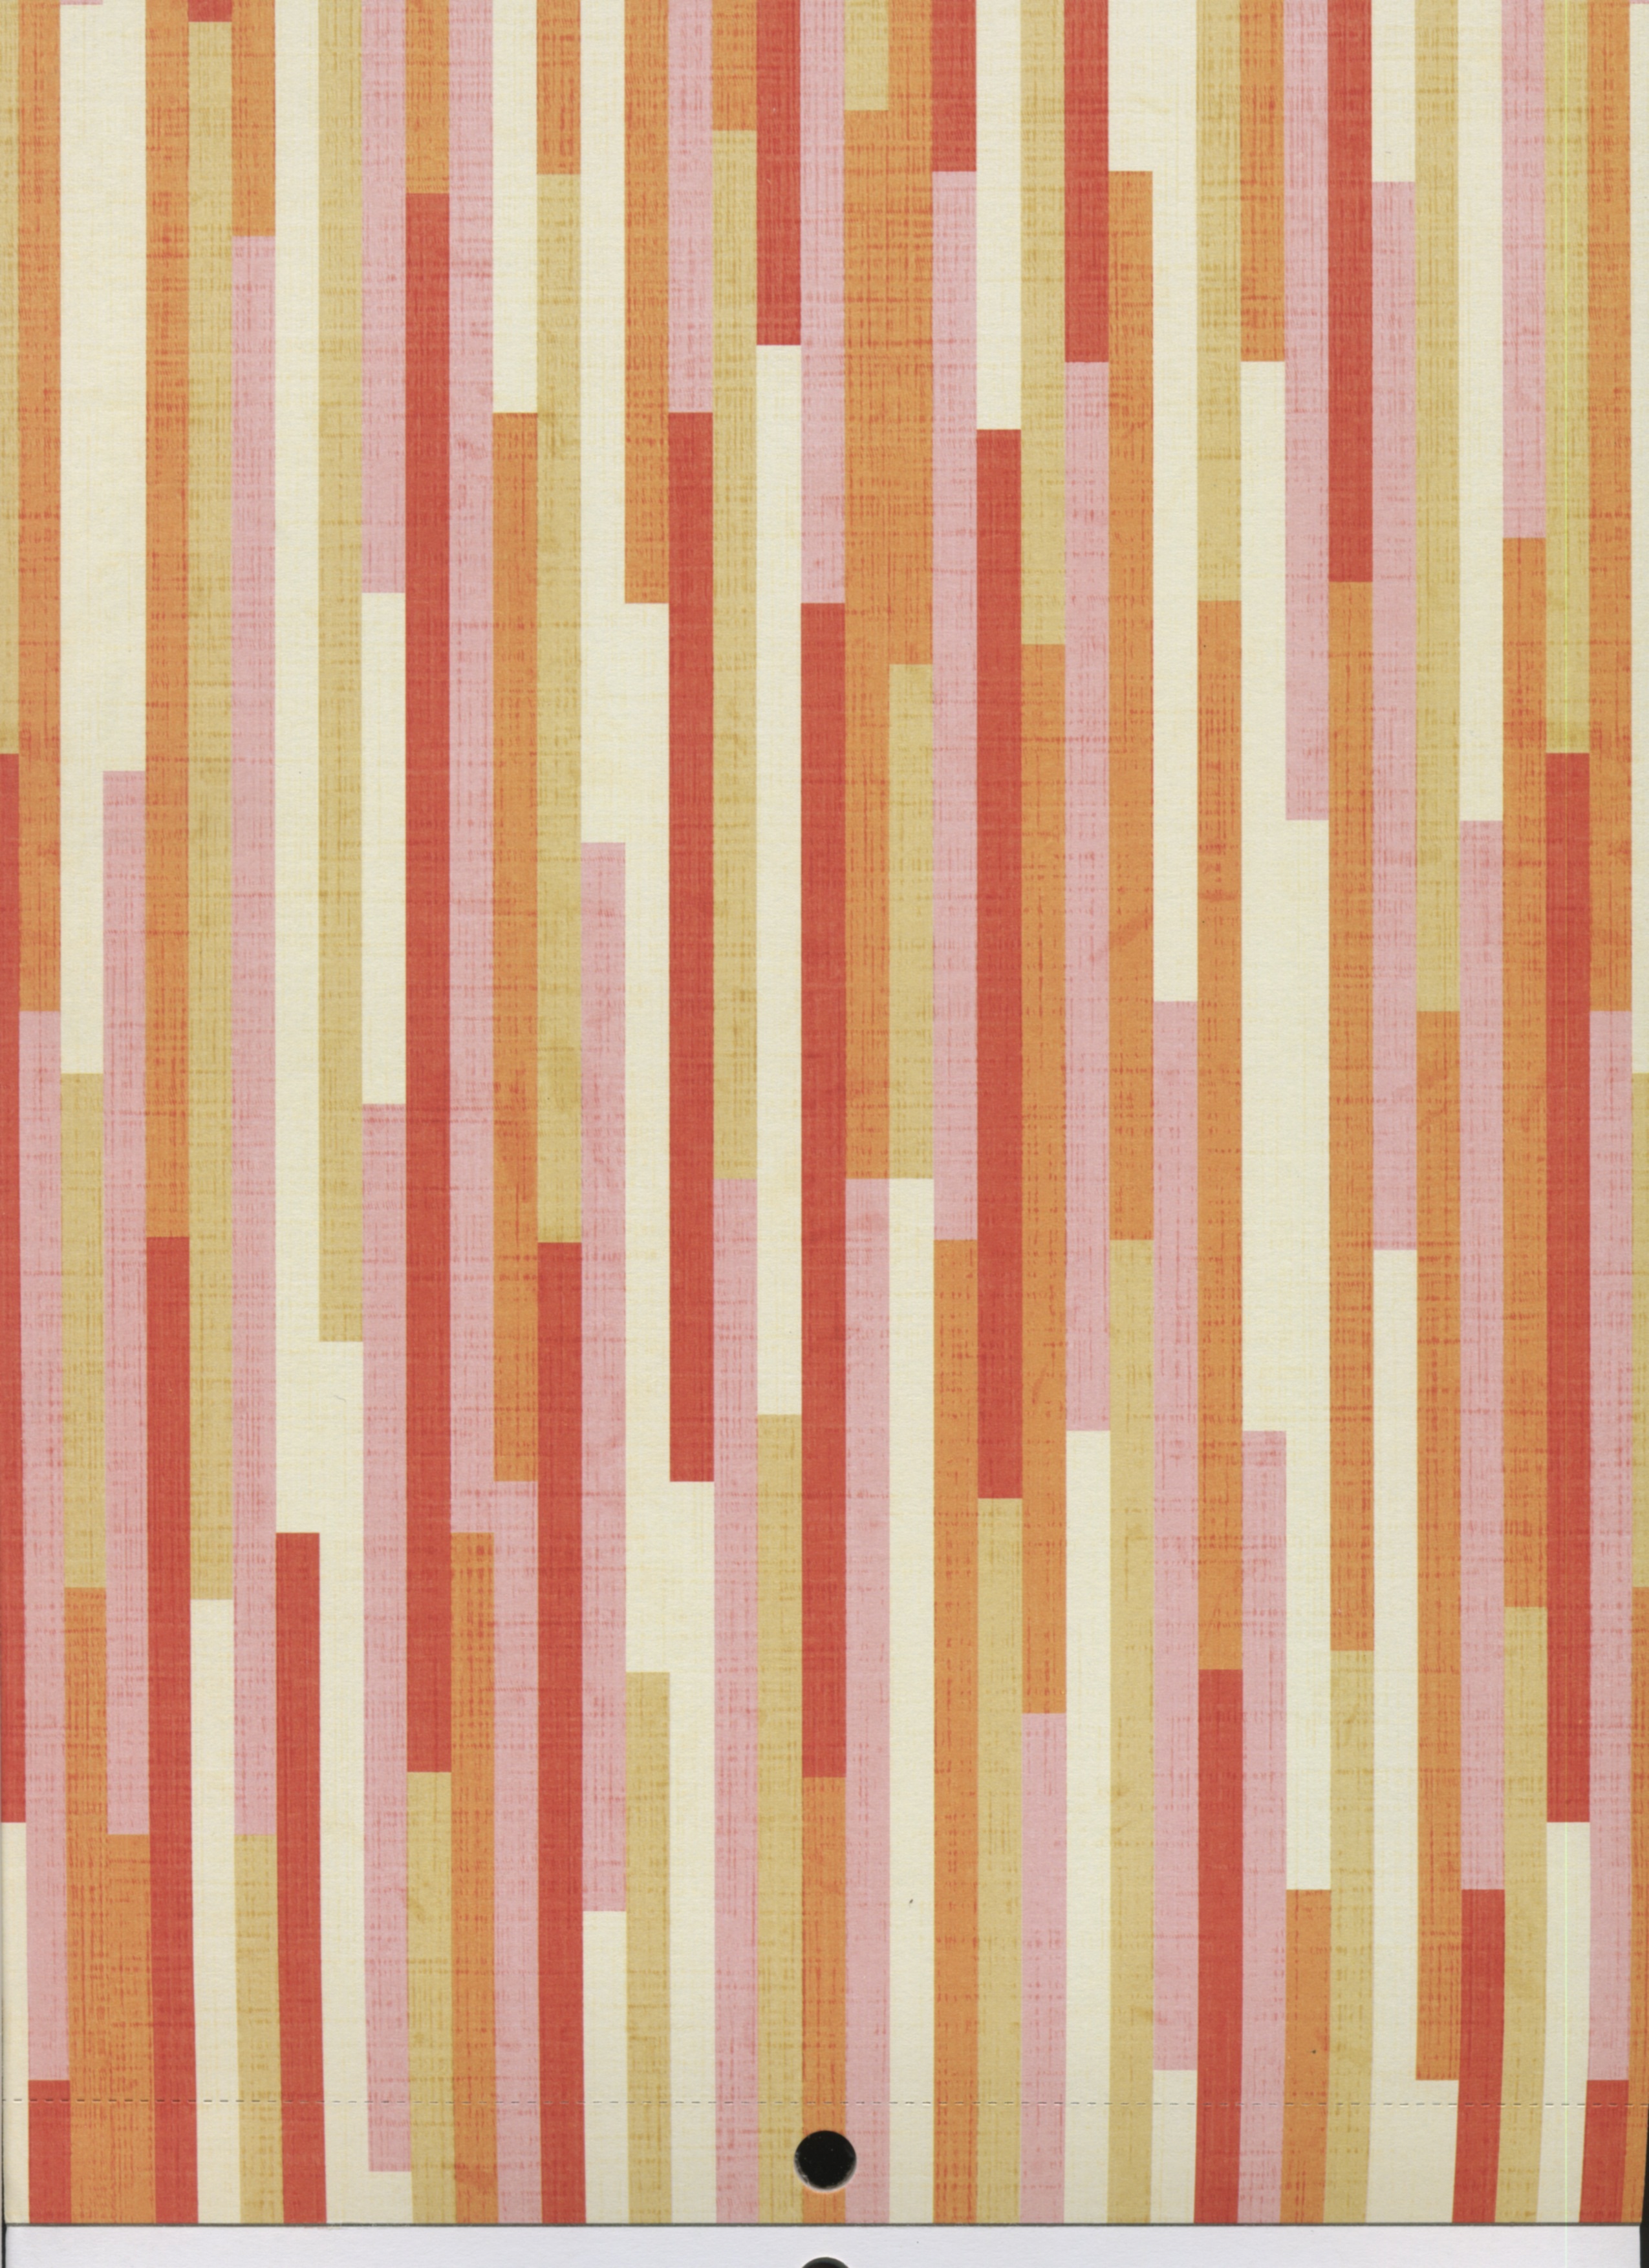
floor, pattern, line, red, curtain, pink, material, circle, tablecloth, interior design, textile, art, lines, design, shape, flooring, bed sheet, patter